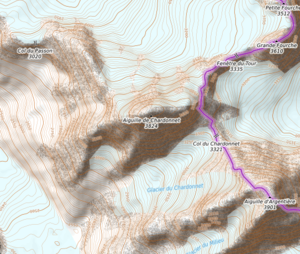
carte réalisée sur umap This map was created from OpenStreetMap project data, collected by the community. This map may be incomplete, and may contain errors. Don't rely solely on it for navigation.
L'aiguille du Chardonnet est un sommet du massif du Mont-Blanc dont le versant Nord, neigeux et glaciaire, propose un large choix de voies dont l'arête Forbes. Son versant Sud, bien plus chaotique avec ses nombreux éperons rocheux accueille quelques voies en paroi peu connues ainsi que deux couloirs skiables.